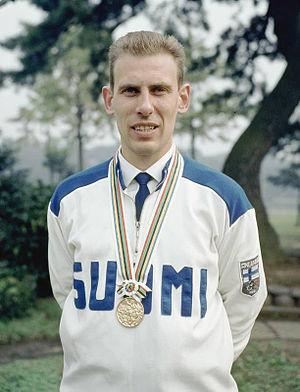
Pentti Tapio Aleksi Linnosvuo surnommé Pena ou Pena Suuri, né le 17 mars 1933 à Vaasa en Pohjanmaa en Finlande et mort le 13 juillet 2010 à Helsinki en Uusimaa en Finlande, est un tireur finlandais.